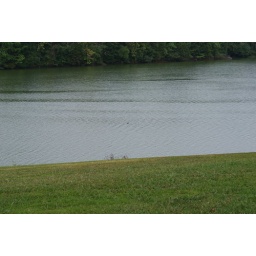
The lake with a duck in the distance.